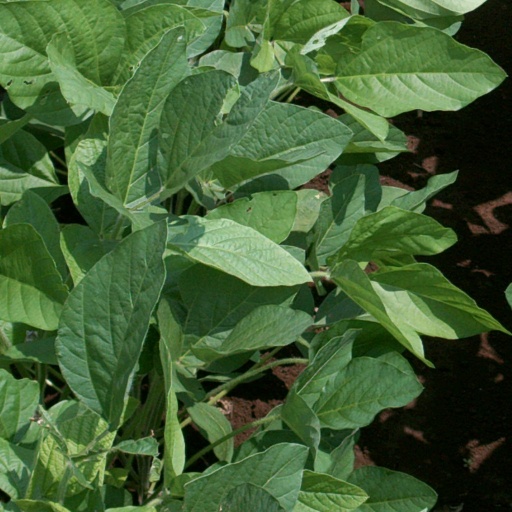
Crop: soybean